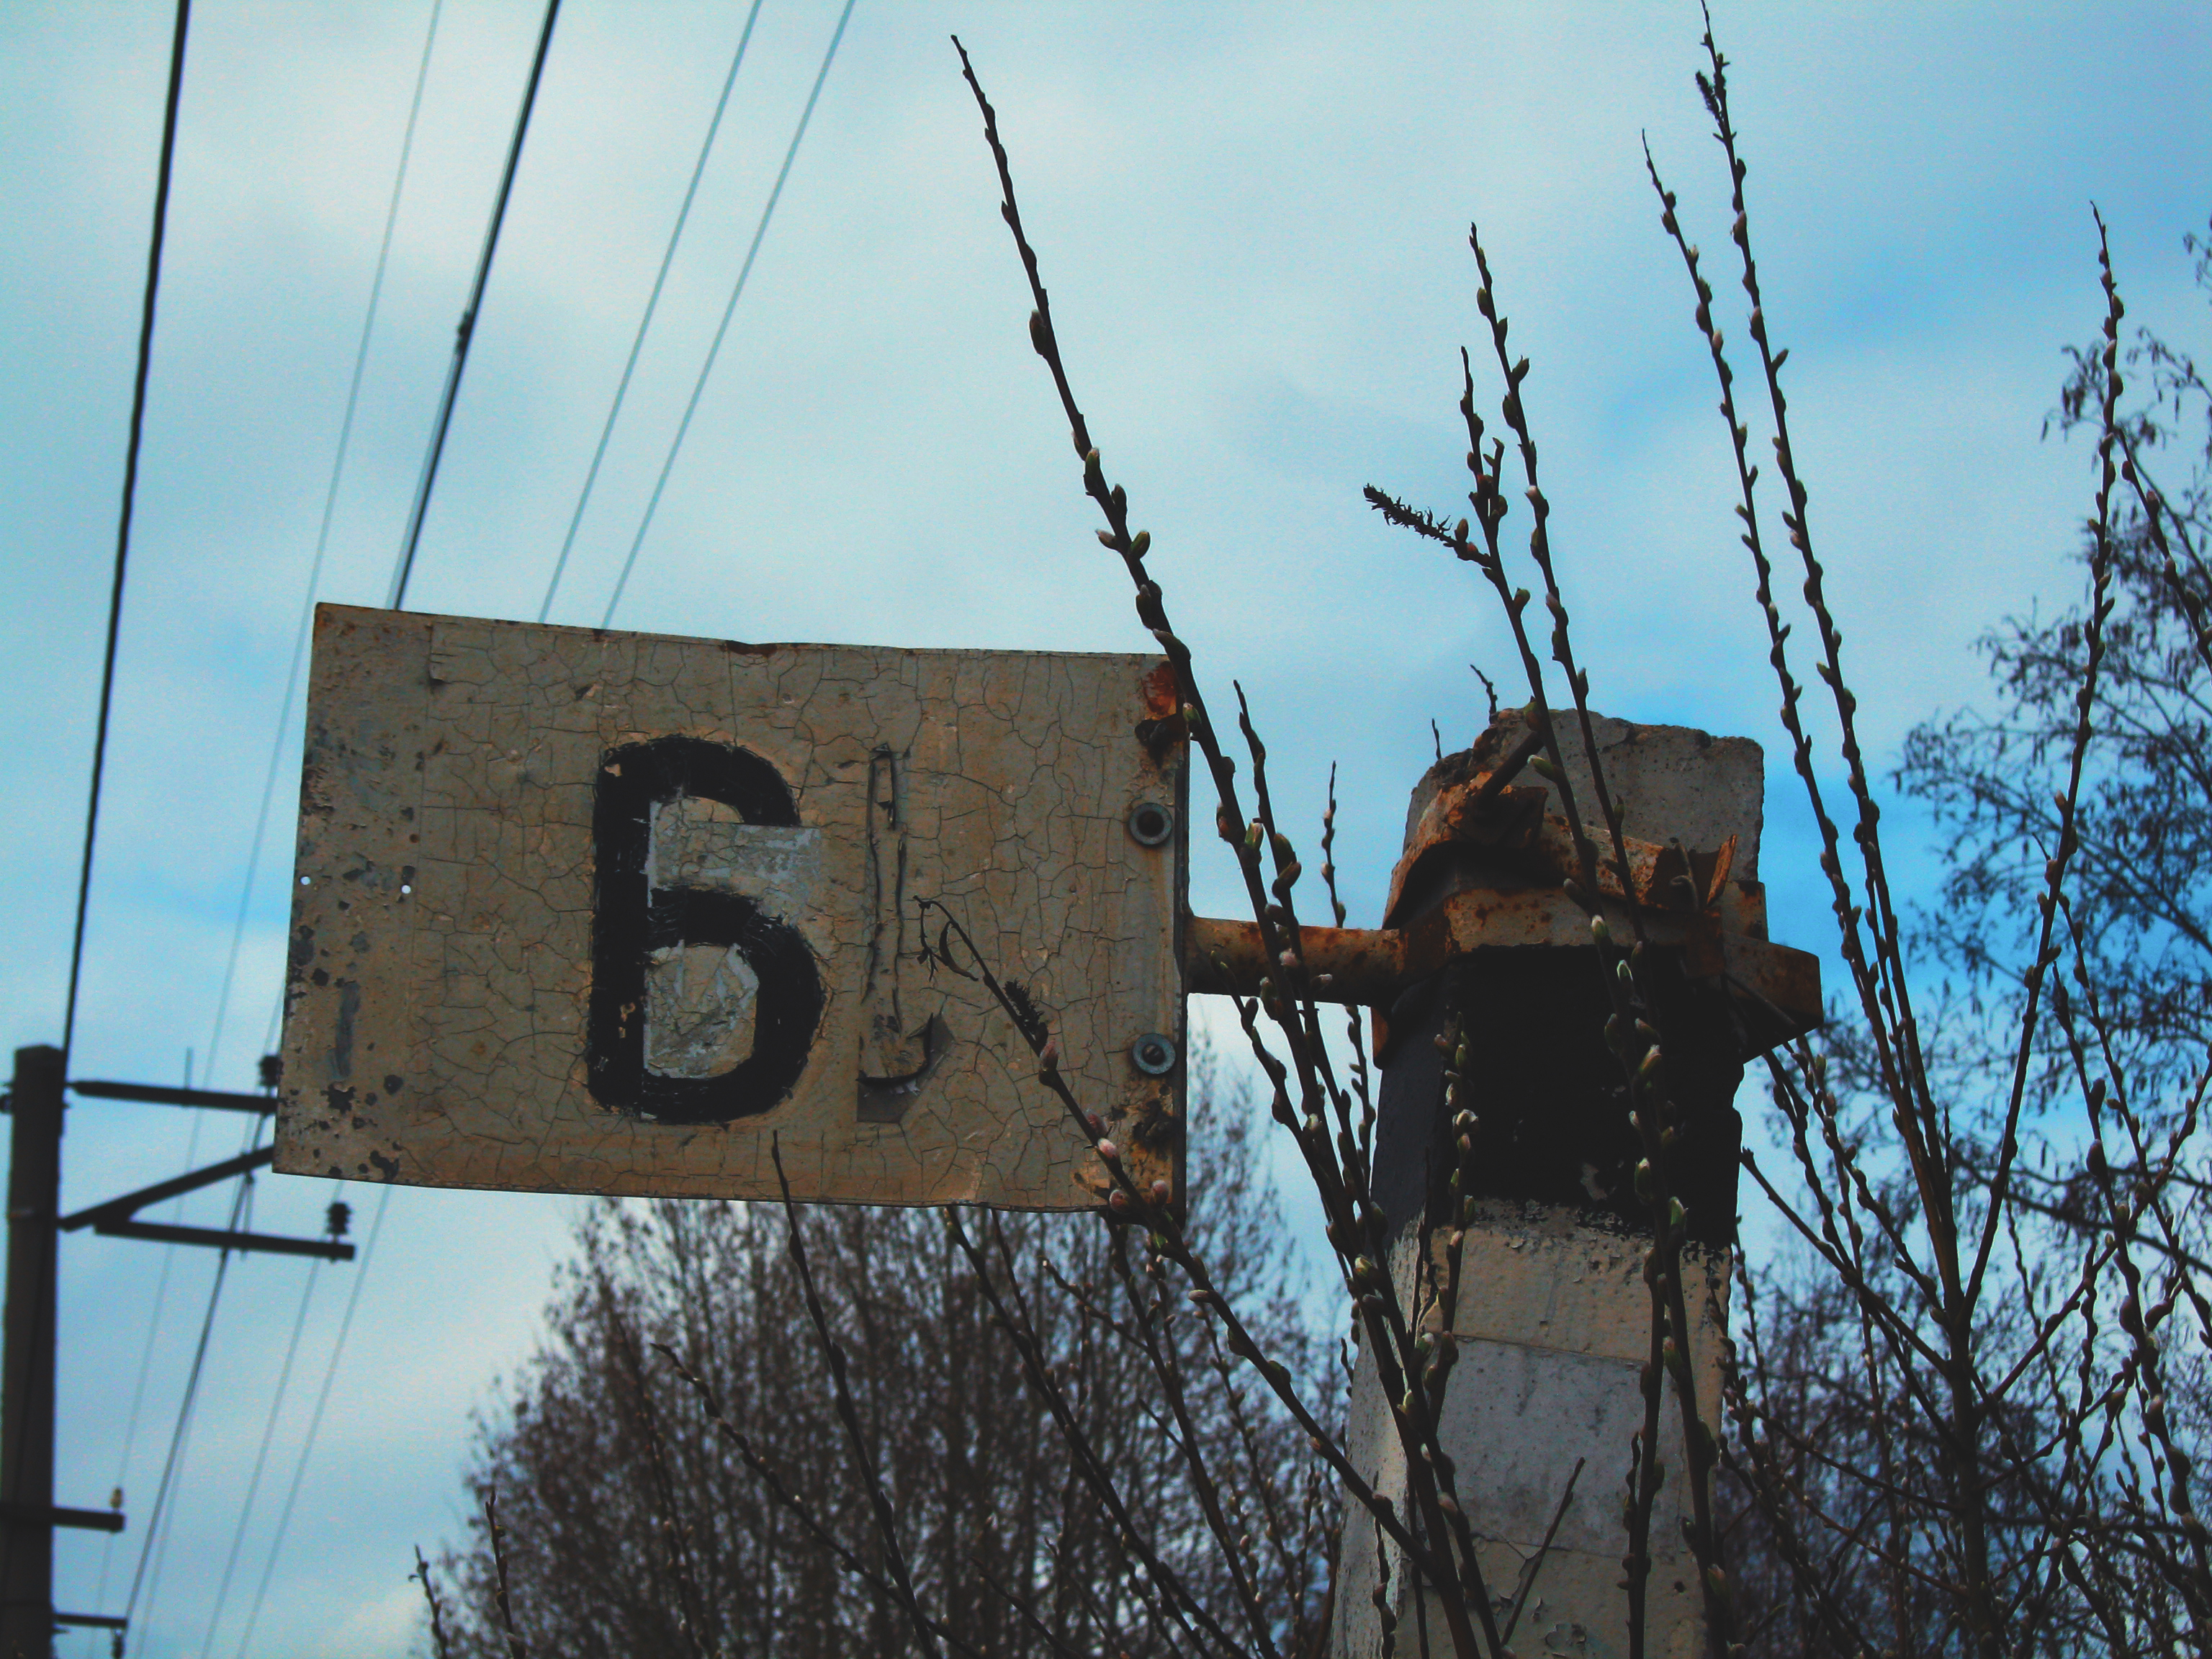
images, sky, cloud, plant, electricity, overhead power line, twig, tree, gas, electrical wiring, font, electrical supply, wire, public utility, pole, signage, street sign, city, road, Optical fiber cable, metal, cable, sign, rectangle, wood, trunk, street, number, building, winter, facade, plant stem, advertising